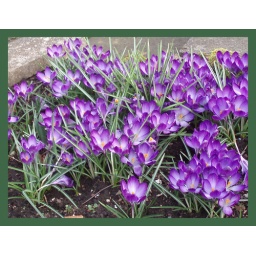
Crocus flowers in my next door neighbours garden. 2007.